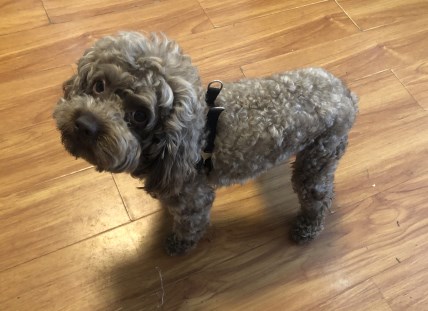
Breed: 7449-n000128-teddy